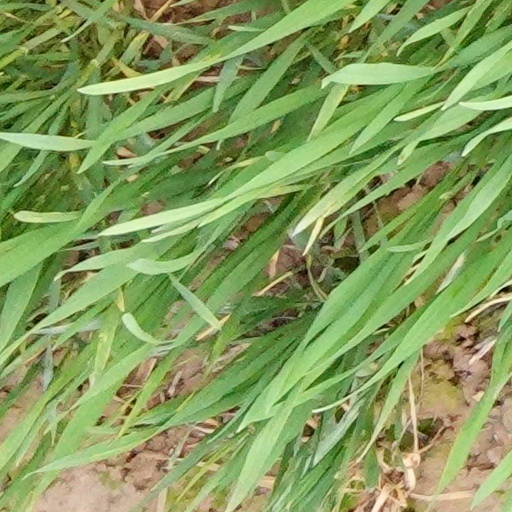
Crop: wheat